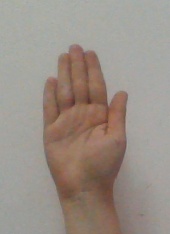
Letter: seen